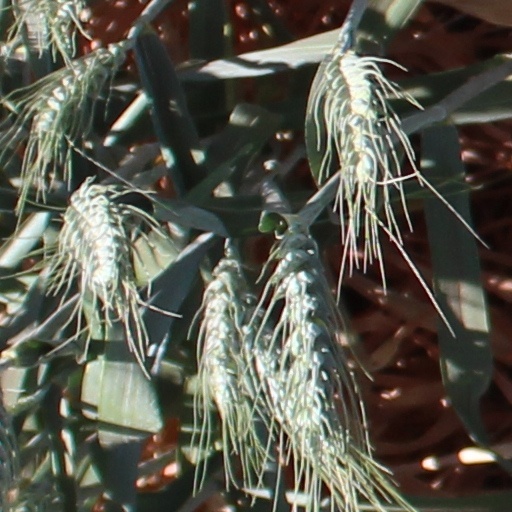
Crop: wheat